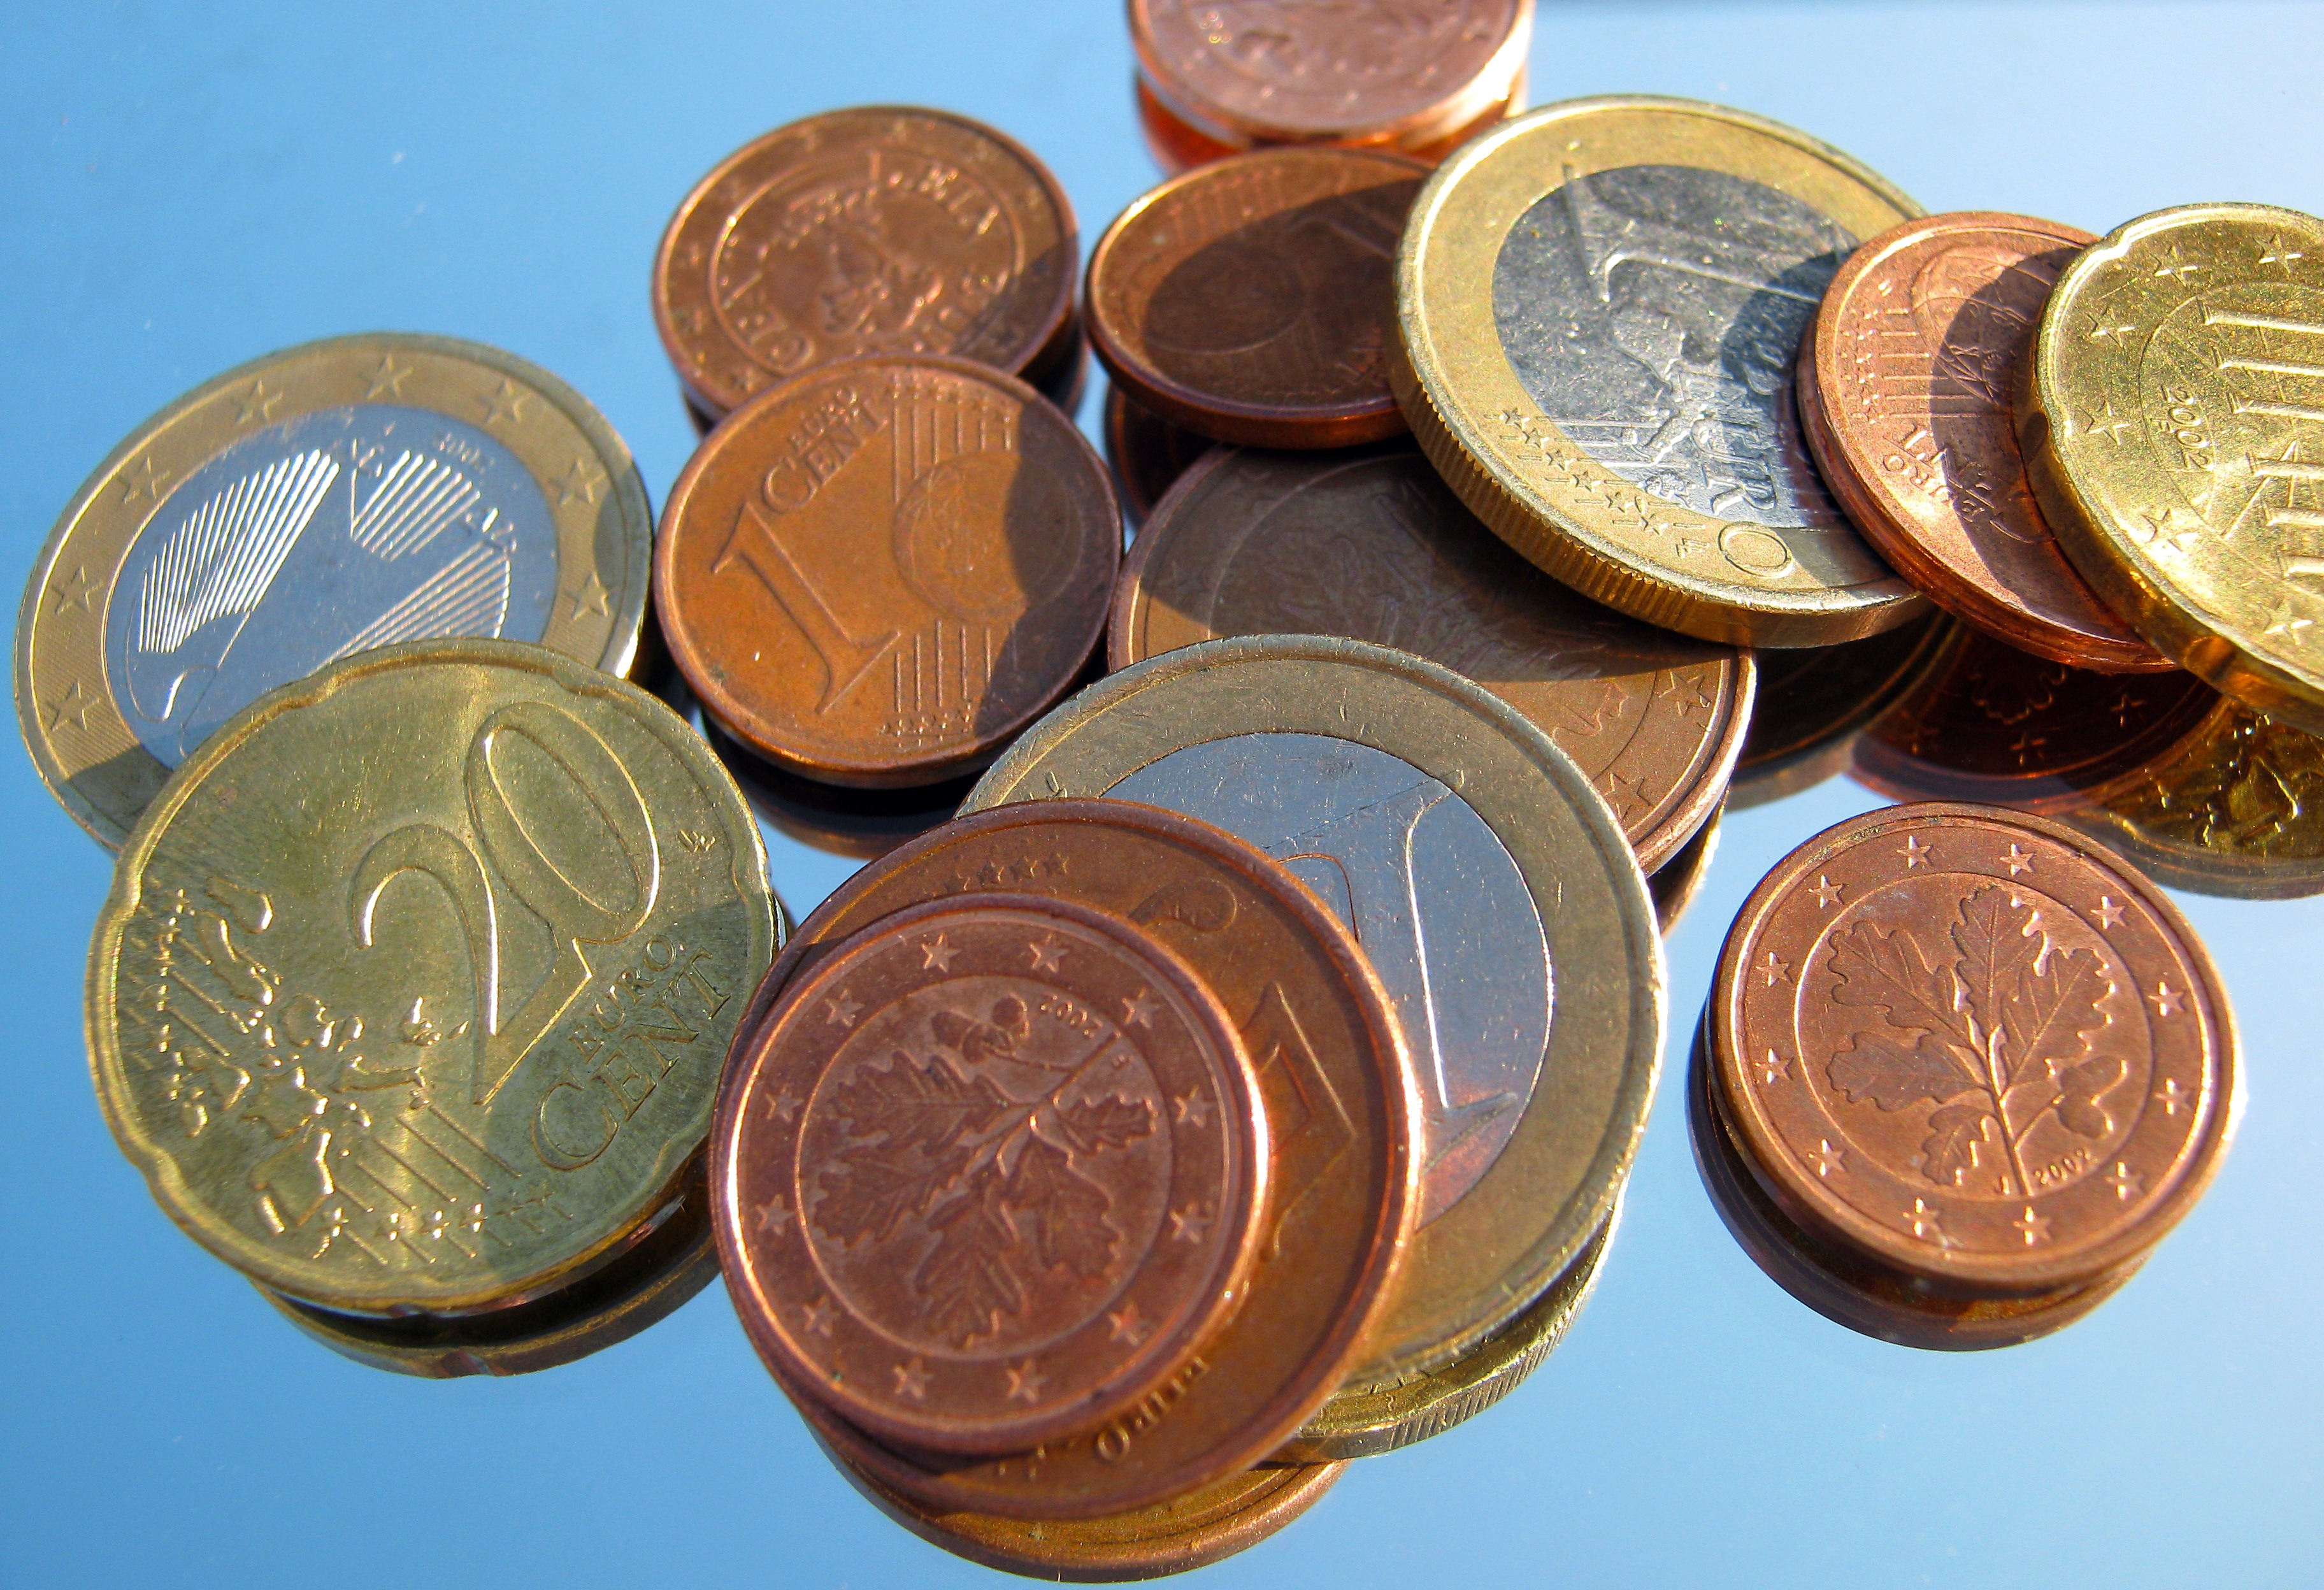
money, cash, currency, coin, coins, loose change, penny, man made object